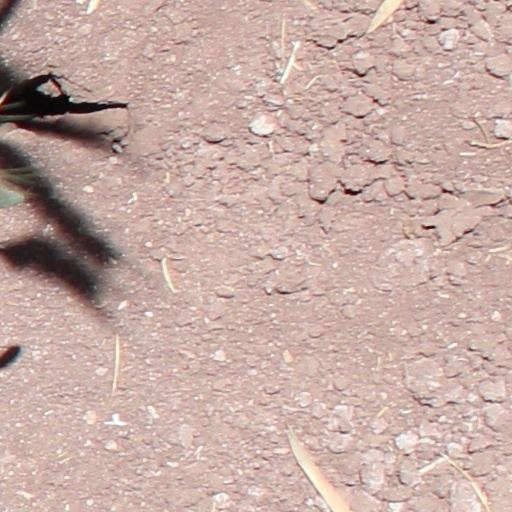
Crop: wheat